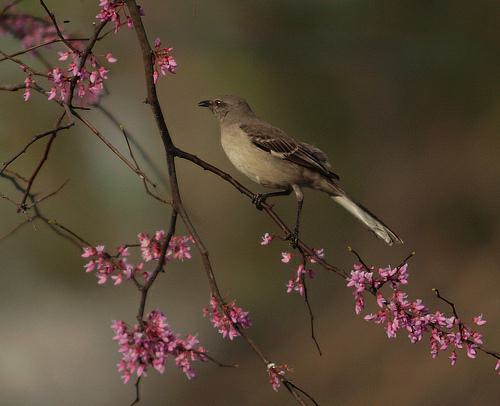
A photo of a mockingbird